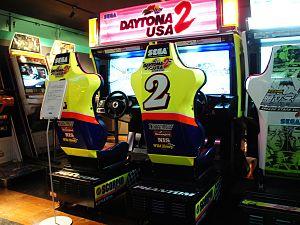
Daytona USA 2: Battle on the Edge, ou simplement Daytona USA 2, est un jeu vidéo de course de NASCAR en 3D développé par Sega-AM2 sous la direction de Yū Suzuki, commercialisé par Sega sur borne d'arcade en mai 1998.